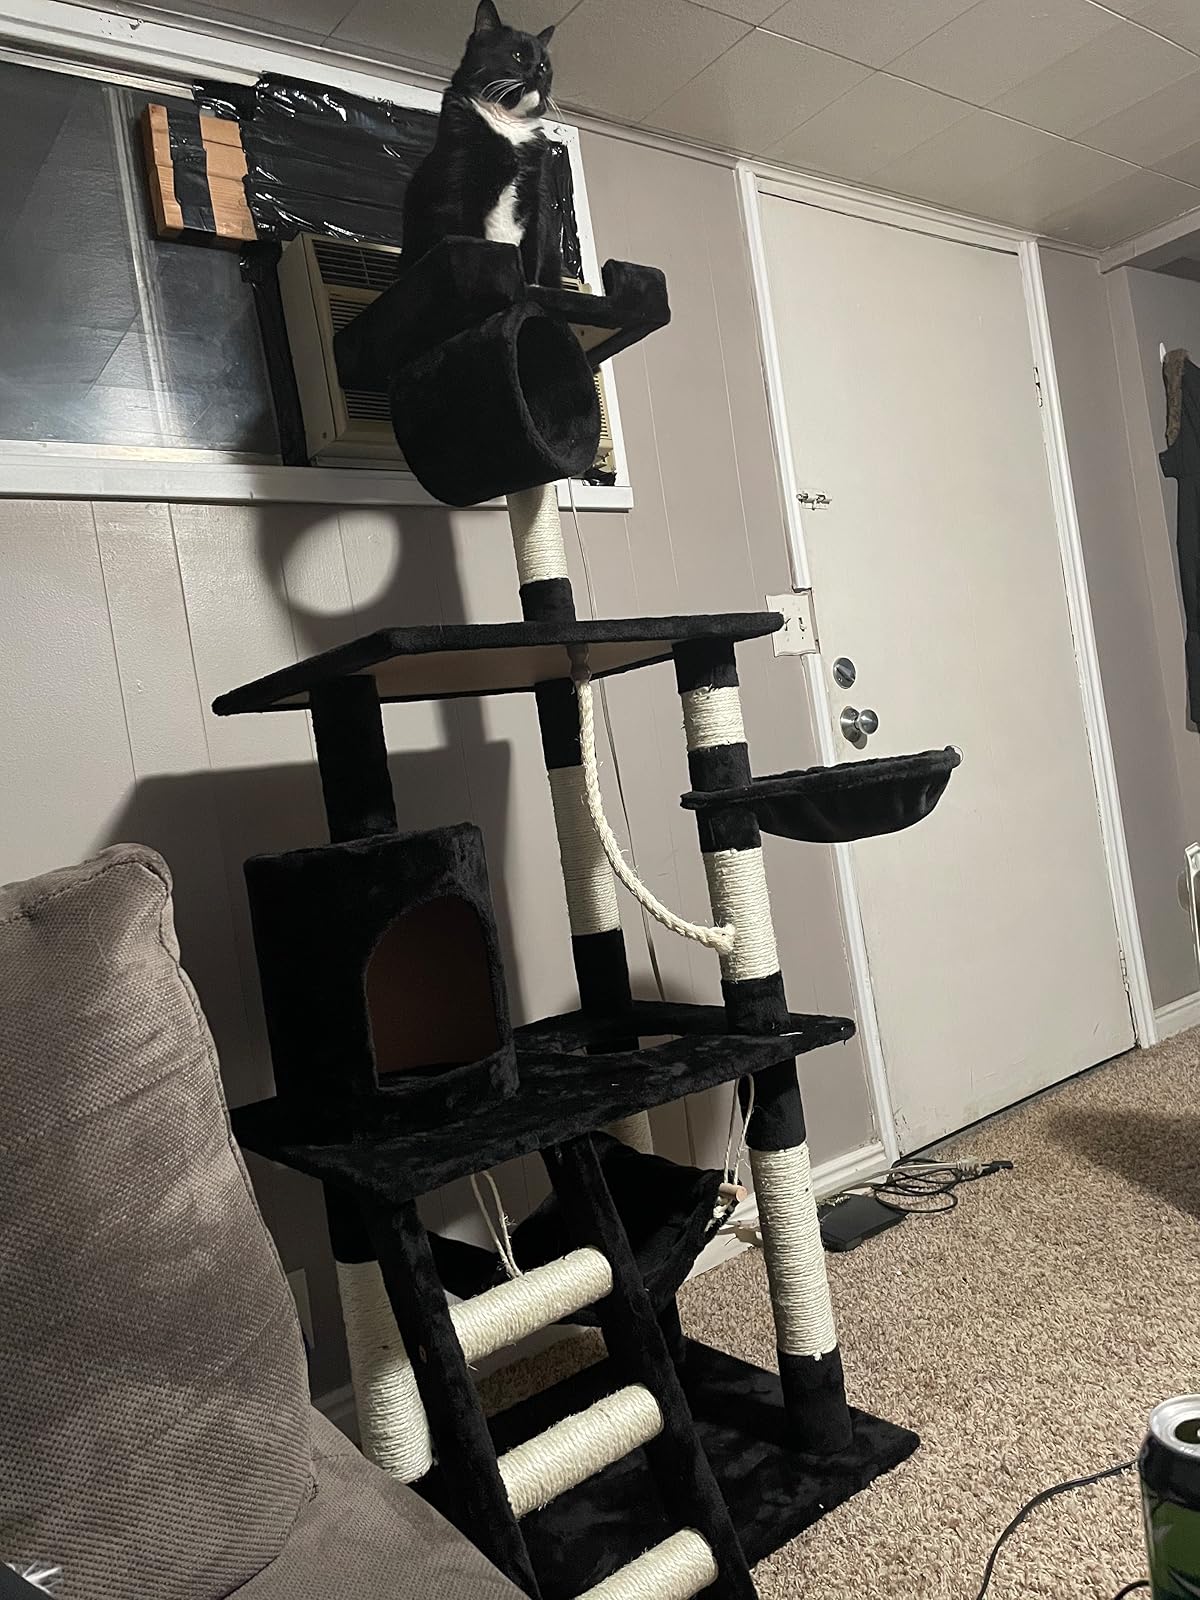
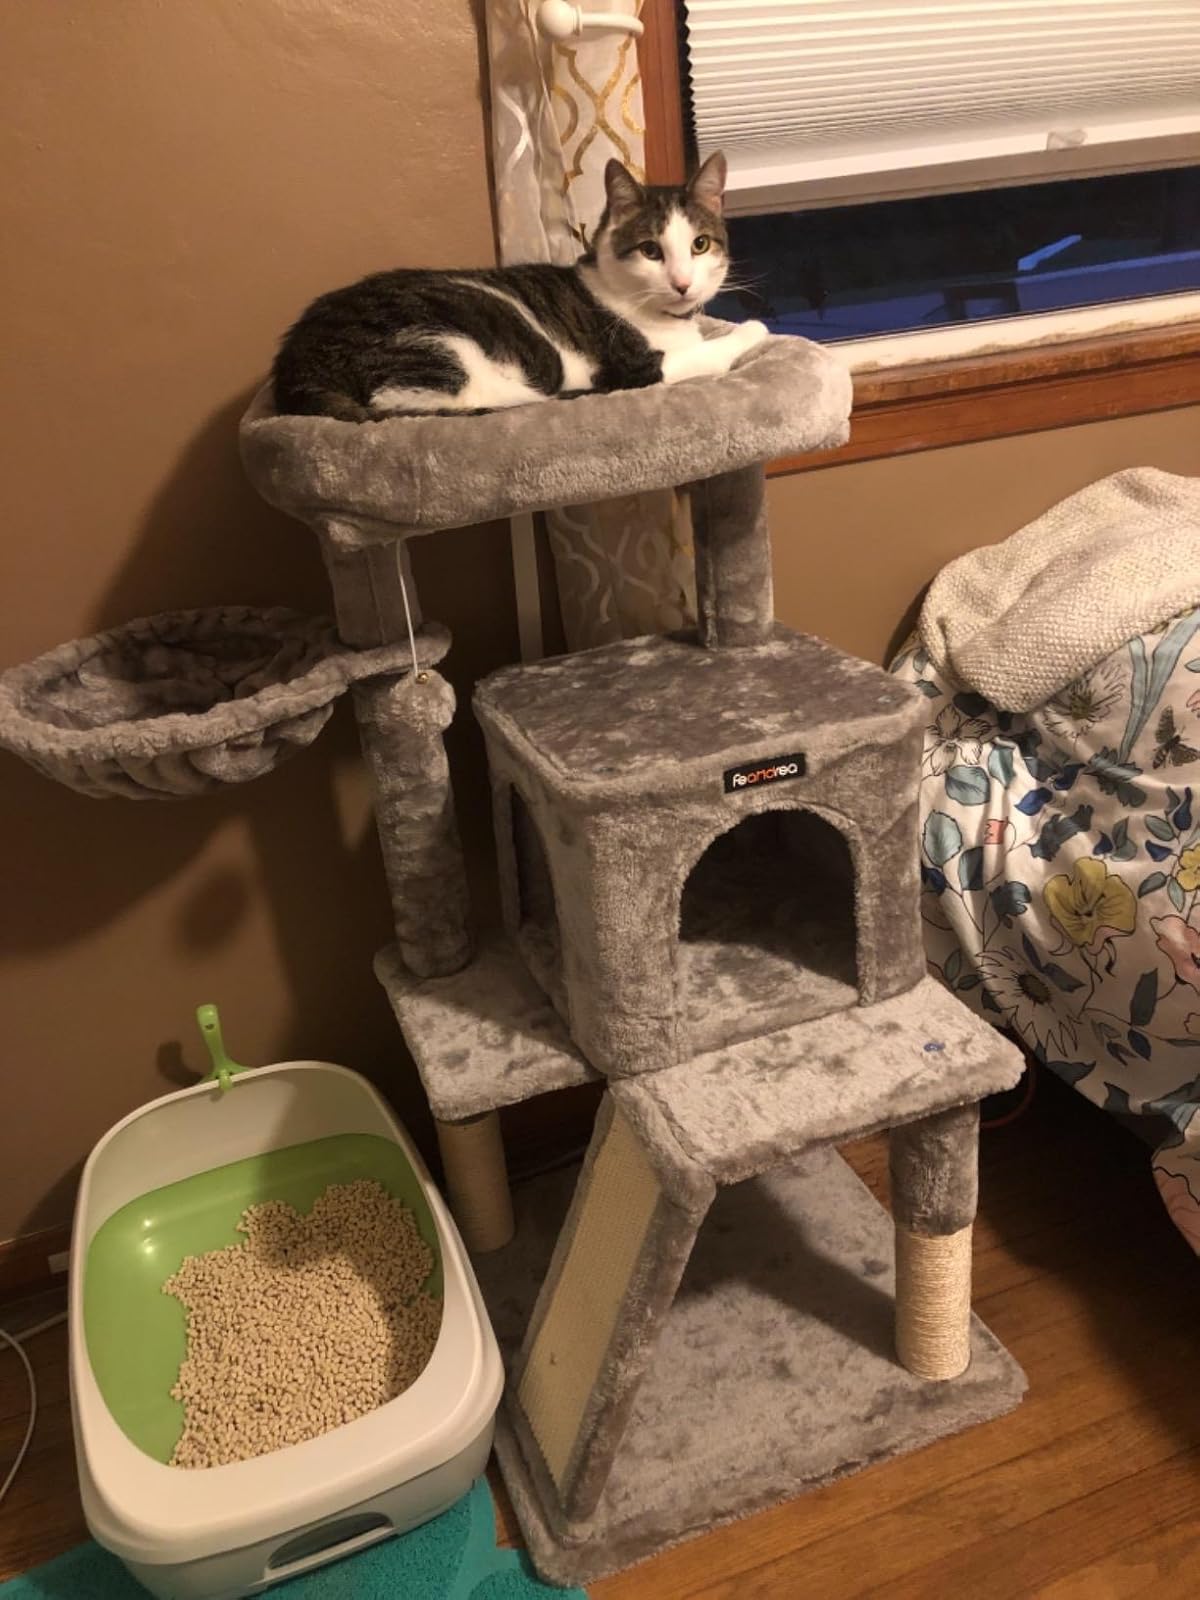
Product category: items_cat tree
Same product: no